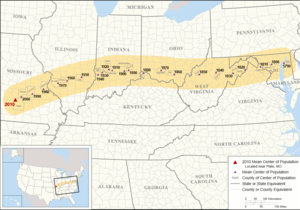
Le centre démographique de la population des États-Unis est déterminé par le Bureau du recensement américain à partir des résultats de chaque recensement national. Le Bureau le définit comme suit: